Murder of Carol Jenkins

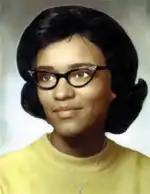
Carol Jenkins

Carol Jenkins (October 19, 1947 - September 16, 1968) was an African-American woman who was murdered on September 16, 1968, by two white men in Martinsville, Indiana, a sundown town. Her murder remained unsolved for over thirty years until a tip led investigators to one of her murderers in the early 2000s. One of her murderers, Kenneth Clay Richmond, who was affiliated with the Ku Klux Klan, was declared incompetent to stand trial in 2002 and died two weeks later of bladder cancer. The second perpetrator has never been identified.